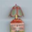
Label: lamp